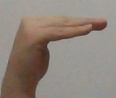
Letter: haa